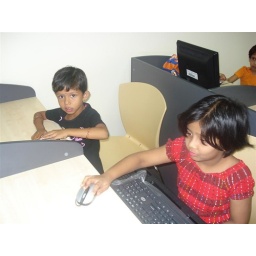
computer lab, celsa in red